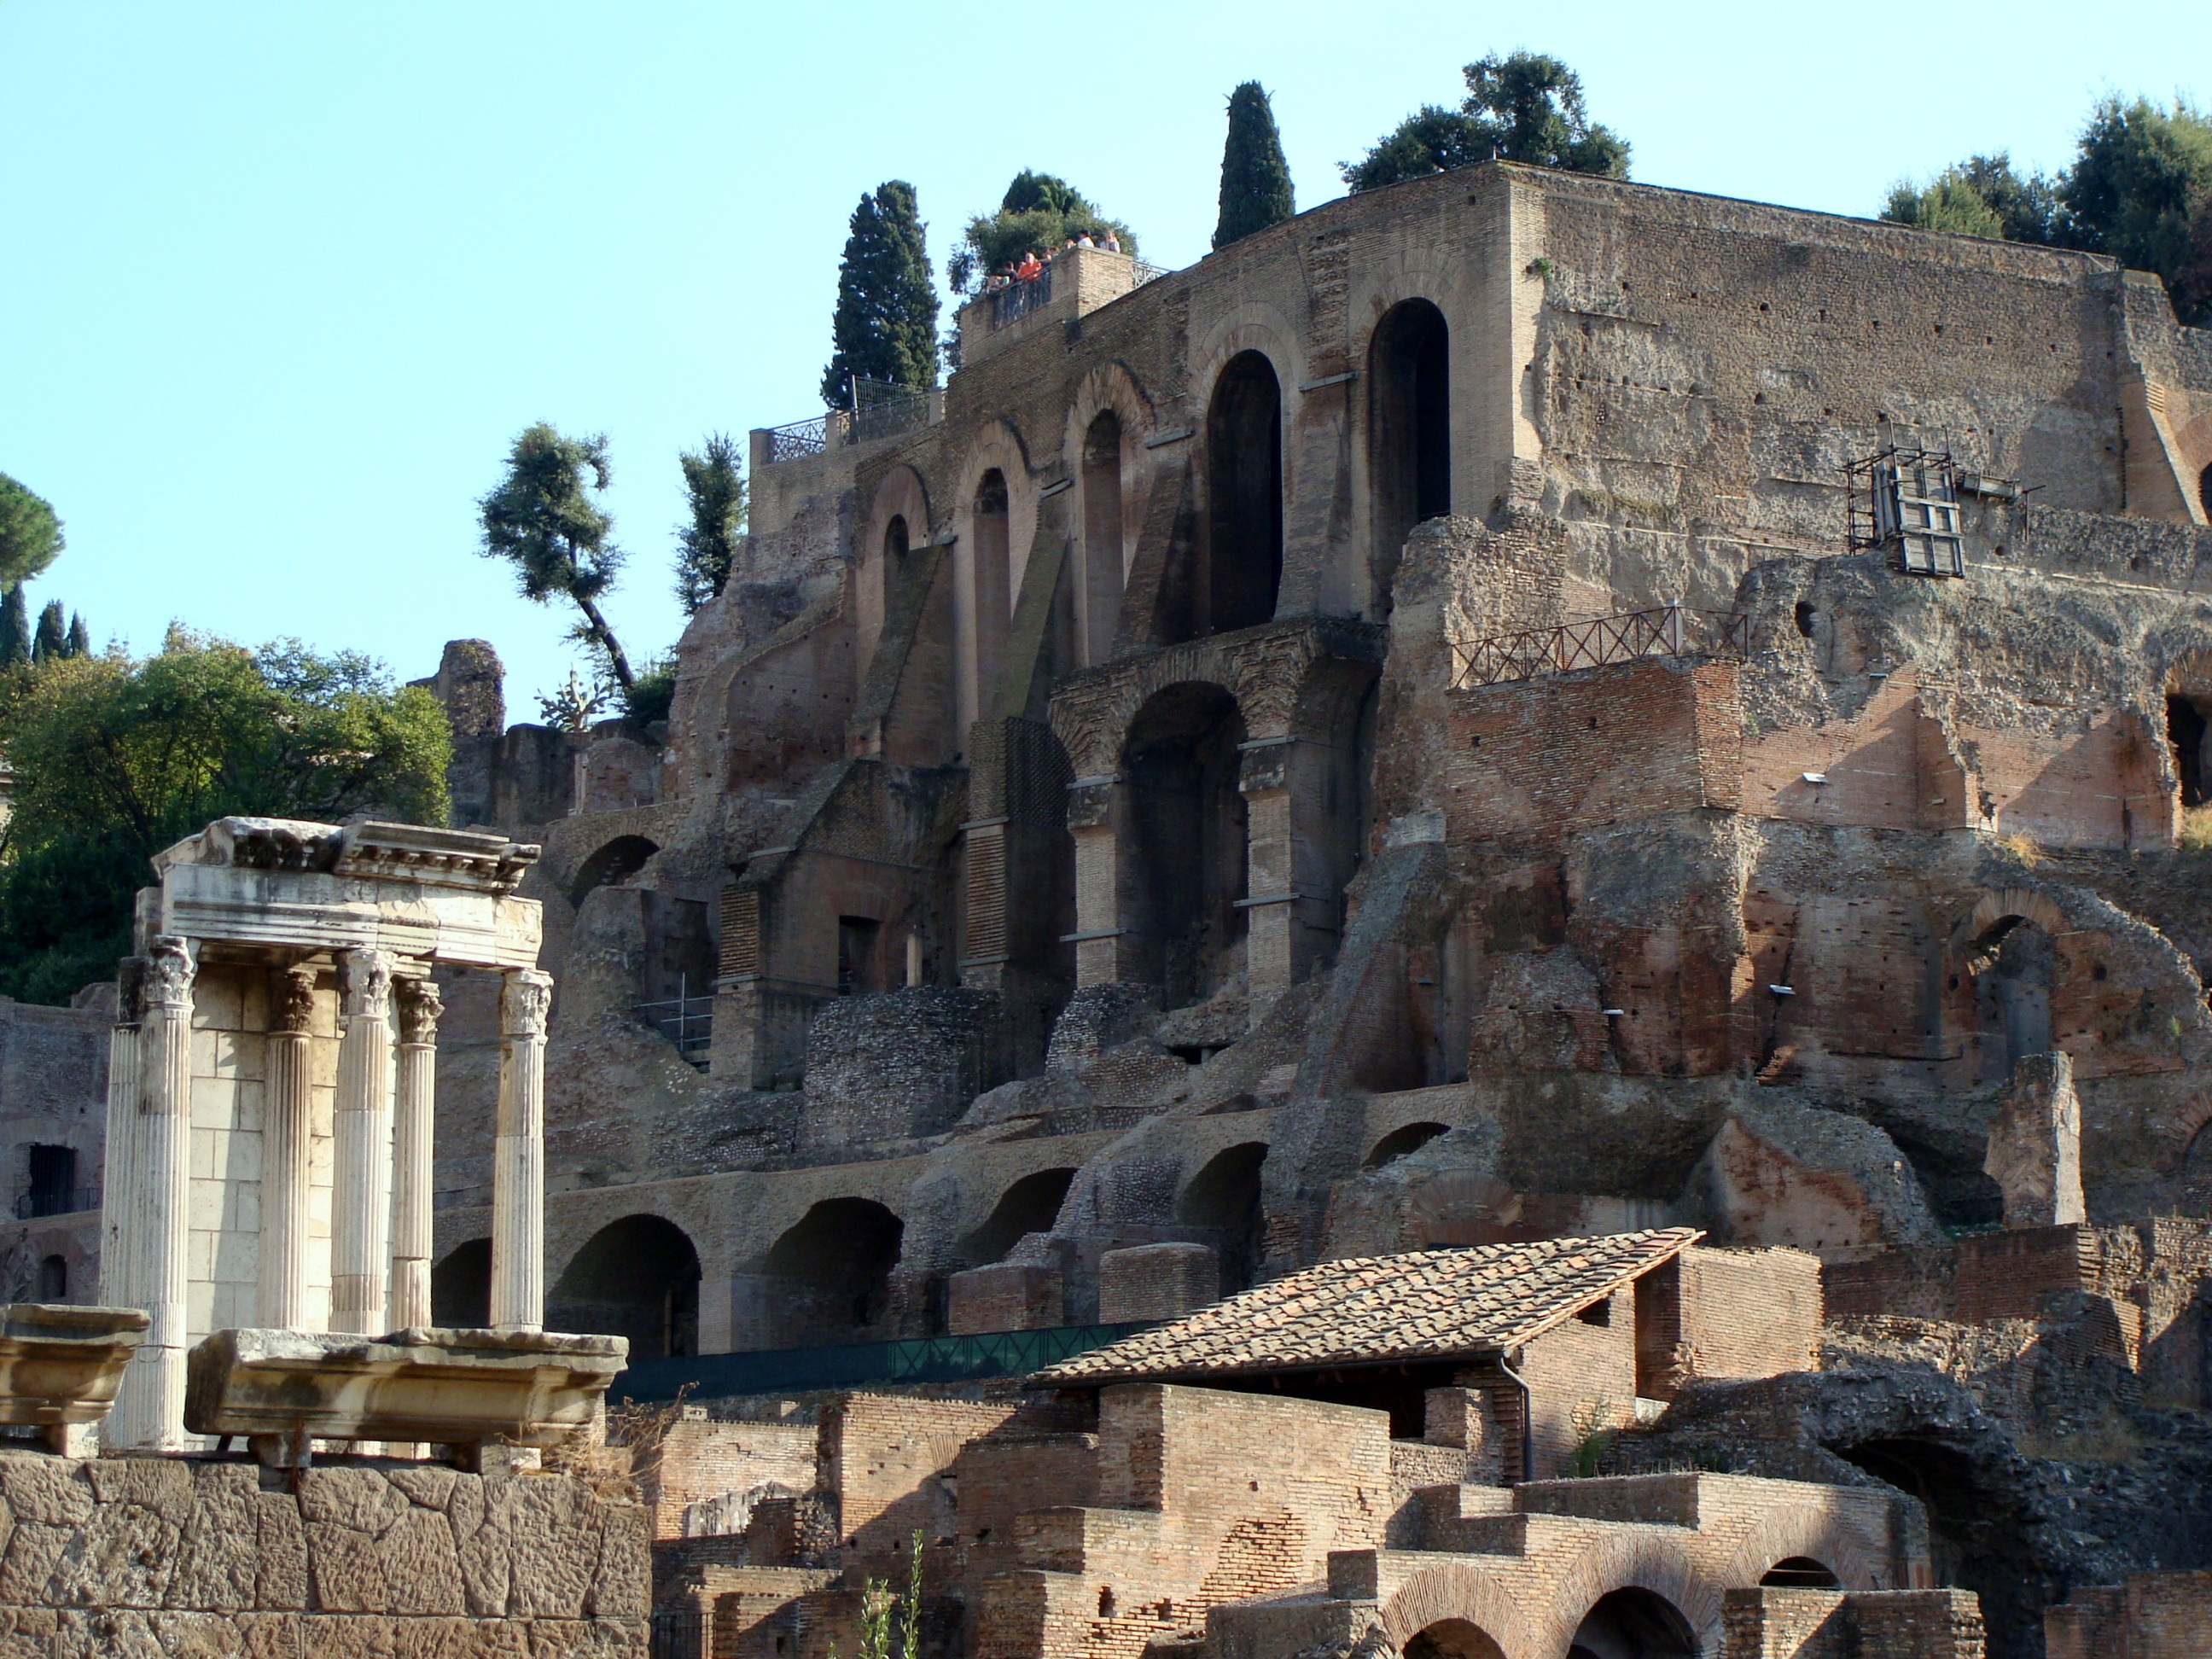
architecture, building, old, stone, travel, europe, ancient, italy, fortification, tourism, place of worship, rome, temple, ruins, archeology, history, european, italian, middle ages, ancient rome, archaeological site, unesco world heritage site, historic site, ancient history, human settlement, ancient roman architecture